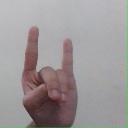
अक्षर: श